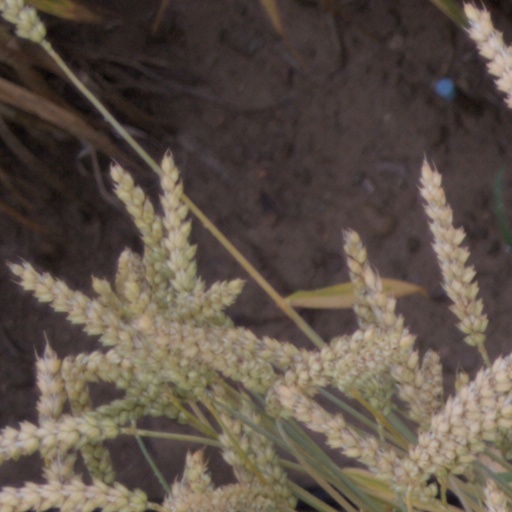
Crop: wheat